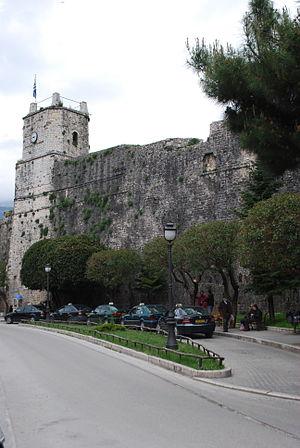
Vue de Ioannina.
La forteresse de Ioannina est l'ancienne cité fortifiée de la ville de Ioannina, dans le Nord-Ouest de la Grèce. La forteresse actuelle remonte essentiellement à la reconstruction entreprise par Ali Pacha, à la fin de la période ottomane, mais comprend aussi des éléments préexistants de l'Antiquité grecque et de l'époque byzantine.